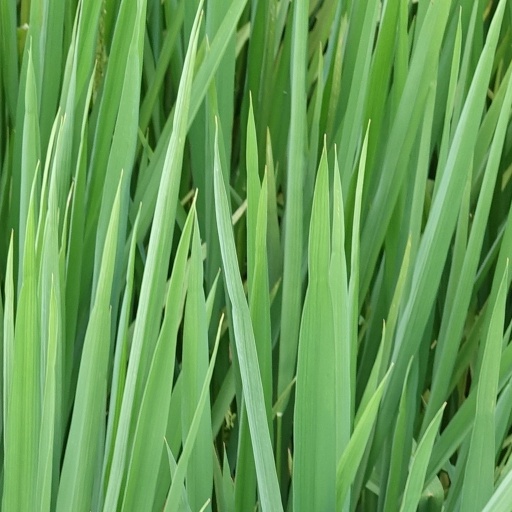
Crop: rice